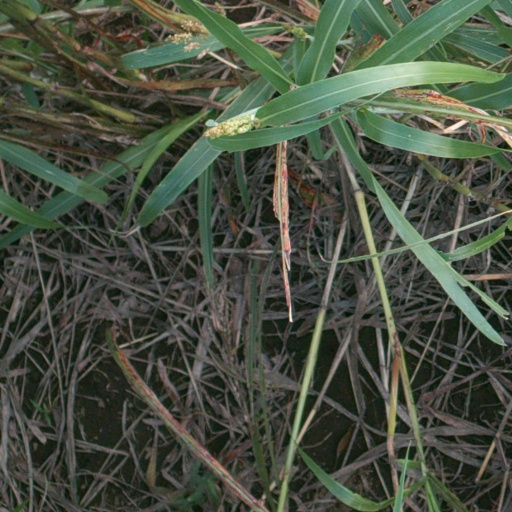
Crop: sorghum